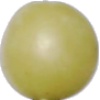
Label: Grape White 2